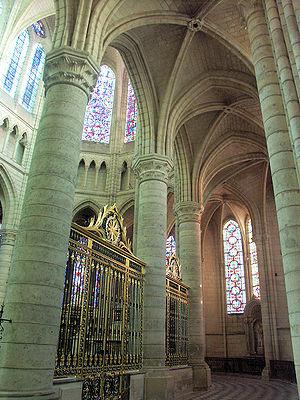
La basilique-cathédrale Saint-Gervais-et-Saint-Protais est une cathédrale catholique romaine de style gothique classique située à Soissons dans le département français de l'Aisne en région Hauts-de-France, à 99 km au nord-est de Paris.